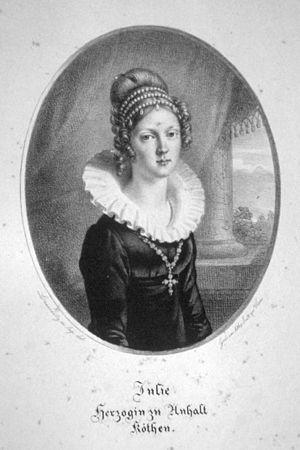
Frédéric-Ferdinand est prince d'Anhalt-Köthen-Pless de 1797 à 1818, puis duc d'Anhalt-Köthen jusqu'à sa mort.